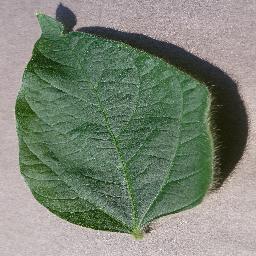
Label: Soybean___healthy